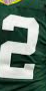
Number: 2